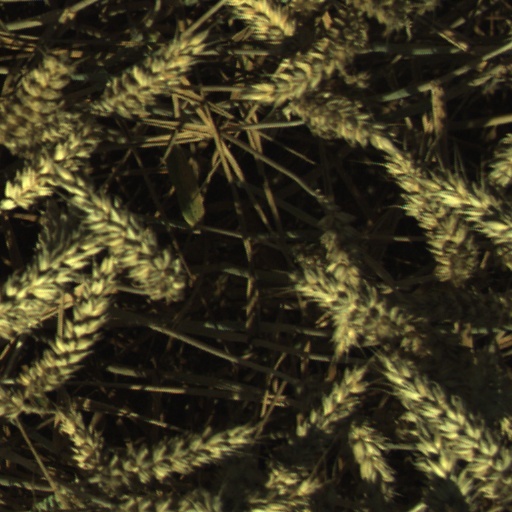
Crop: wheat